Keble College, Oxford

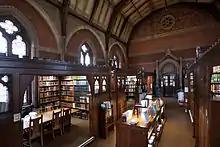
Keble Library

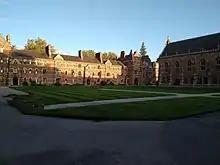
View over Liddon Quad covered in grass from the Chapel looking towards the Porter's Lodge. The building is the famous red brick.

The main site of Keble contains five quads: Liddon (the largest, named after Henry Parry Liddon), Pusey (named after Edward Bouverie Pusey), Hayward (named after Charles Hayward), De Breyne (named after Andre de Breyne) and Newman (named after John Henry Newman).